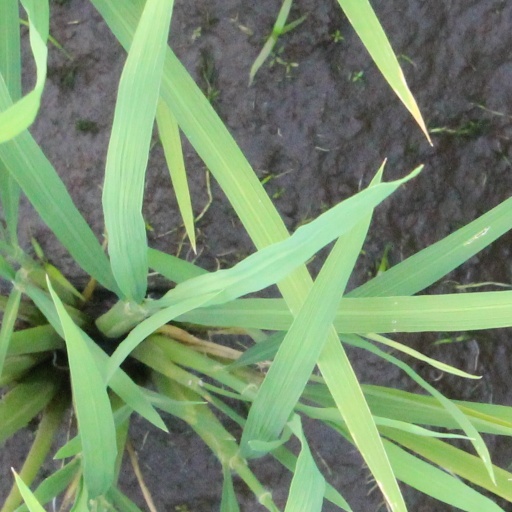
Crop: rice